A House Full of Females

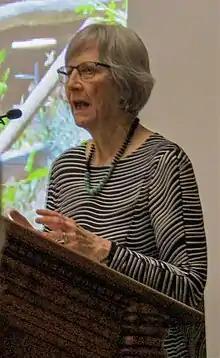
Ulrich speaking in 2017

A number of women and early American historians praise Ulrich for her extensive research by reading journals and letters of Mormons who lived while polygamy was practiced rather than using memoirs published later. Reviewers also write that Ulrich's book is written in a way that is unbiased and factually accurate. Reviewer Lowell Bennion considered the book a "masterful work" though argued that it gives the impression that polygamy was more common in Utah than it actually was. Reviewers also praise Ulrich for writing about a complex topic in a way that shows the religious and social aspects of polygamy and highlights why Mormon women choose to defend polygamy. Many also describe the book as being enjoyable as well as educational. Historian and author Kate Holbrook writes in "Nova Religio" that the book is "required reading for scholars of American religious history" and refers Ulrich's use of sources as the book's "most significant" contribution. Beverly Gage writes that "[Ulrich] even makes a case for plural marriage as a vehicle for a form of feminist consciousness-raising."